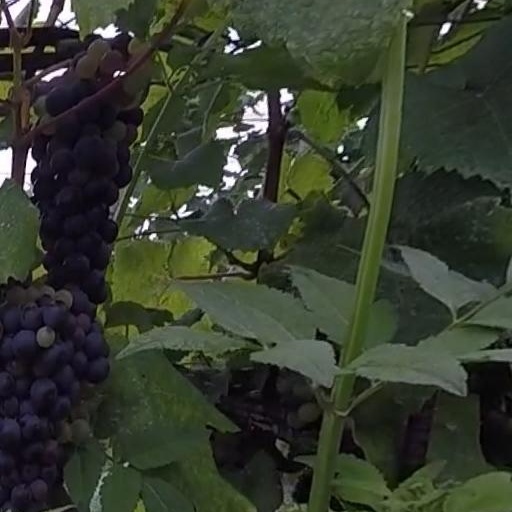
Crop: grape